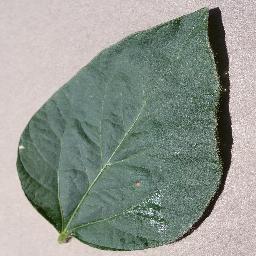
Label: Soybean___healthy